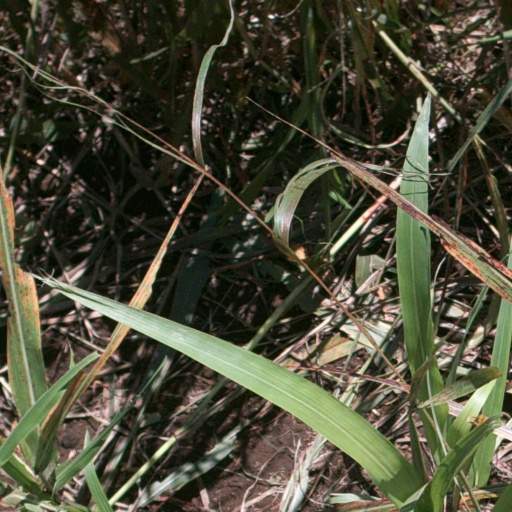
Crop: sorghum